Assassination of Archduke Franz Ferdinand

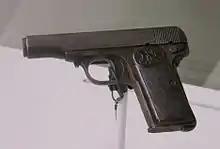
FN Model 1910 pistol (s/n 19074) displayed at the Museum of Military History, Vienna, 2009

The motorcade passed the first assassin, Mehmedbašić. Danilo Ilić had placed him in front of the garden of the Mostar Café and armed him with a bomb. Mehmedbašić failed to act. Ilić had placed Vaso Čubrilović next to Mehmedbašić, arming him with a pistol and a bomb. He too failed to act. Further along the route, Ilić had placed Nedeljko Čabrinović on the opposite side of the street near the Miljacka river, arming him with a bomb.